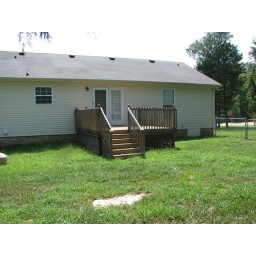
Back of the house from the tree line in the back yard